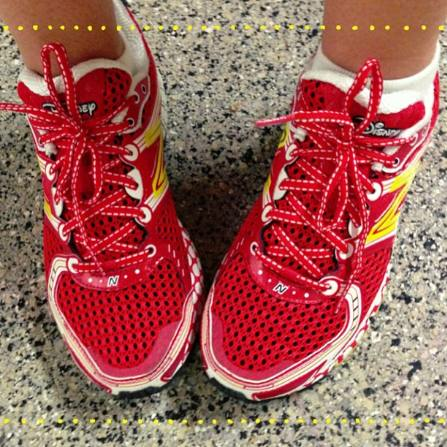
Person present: No